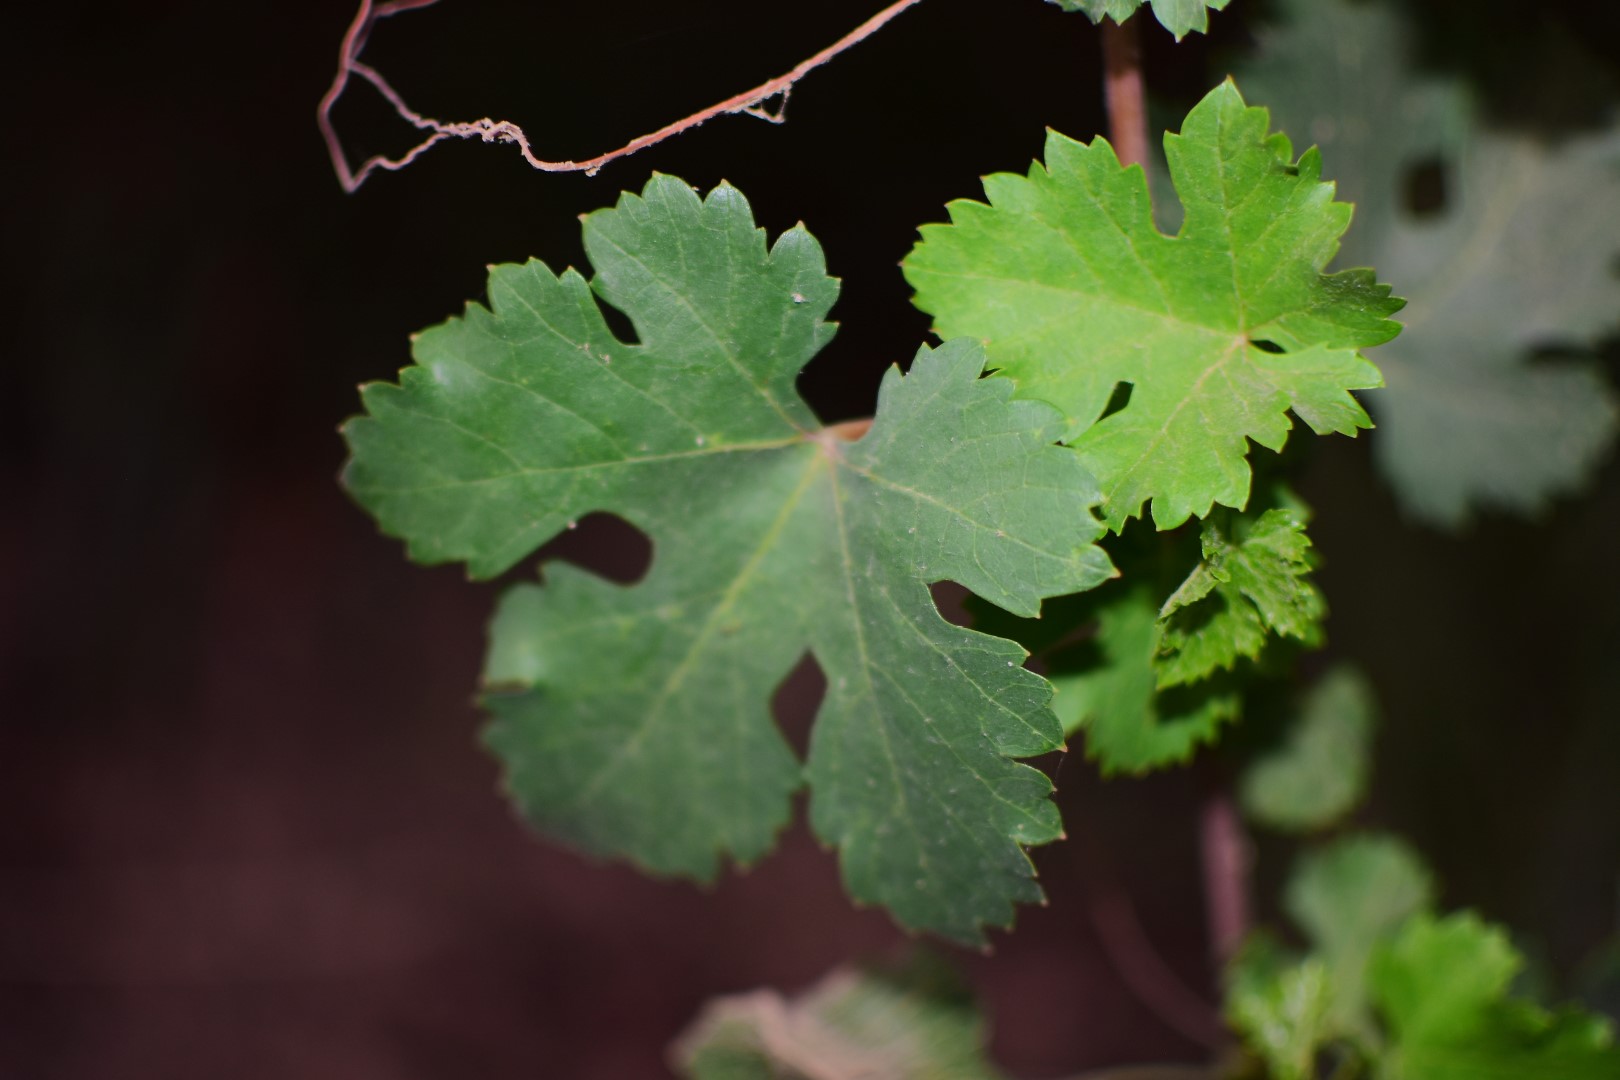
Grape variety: Aswud Balad